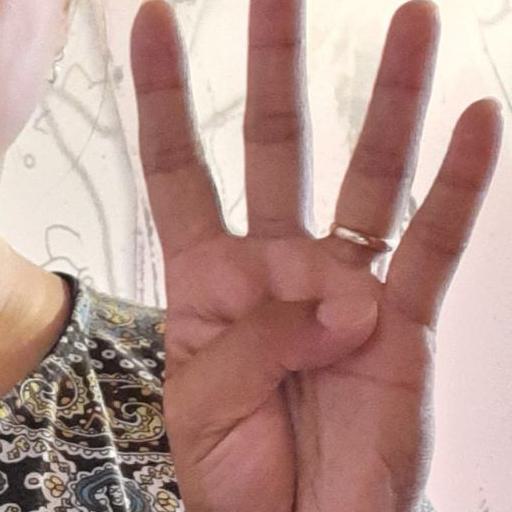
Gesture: four